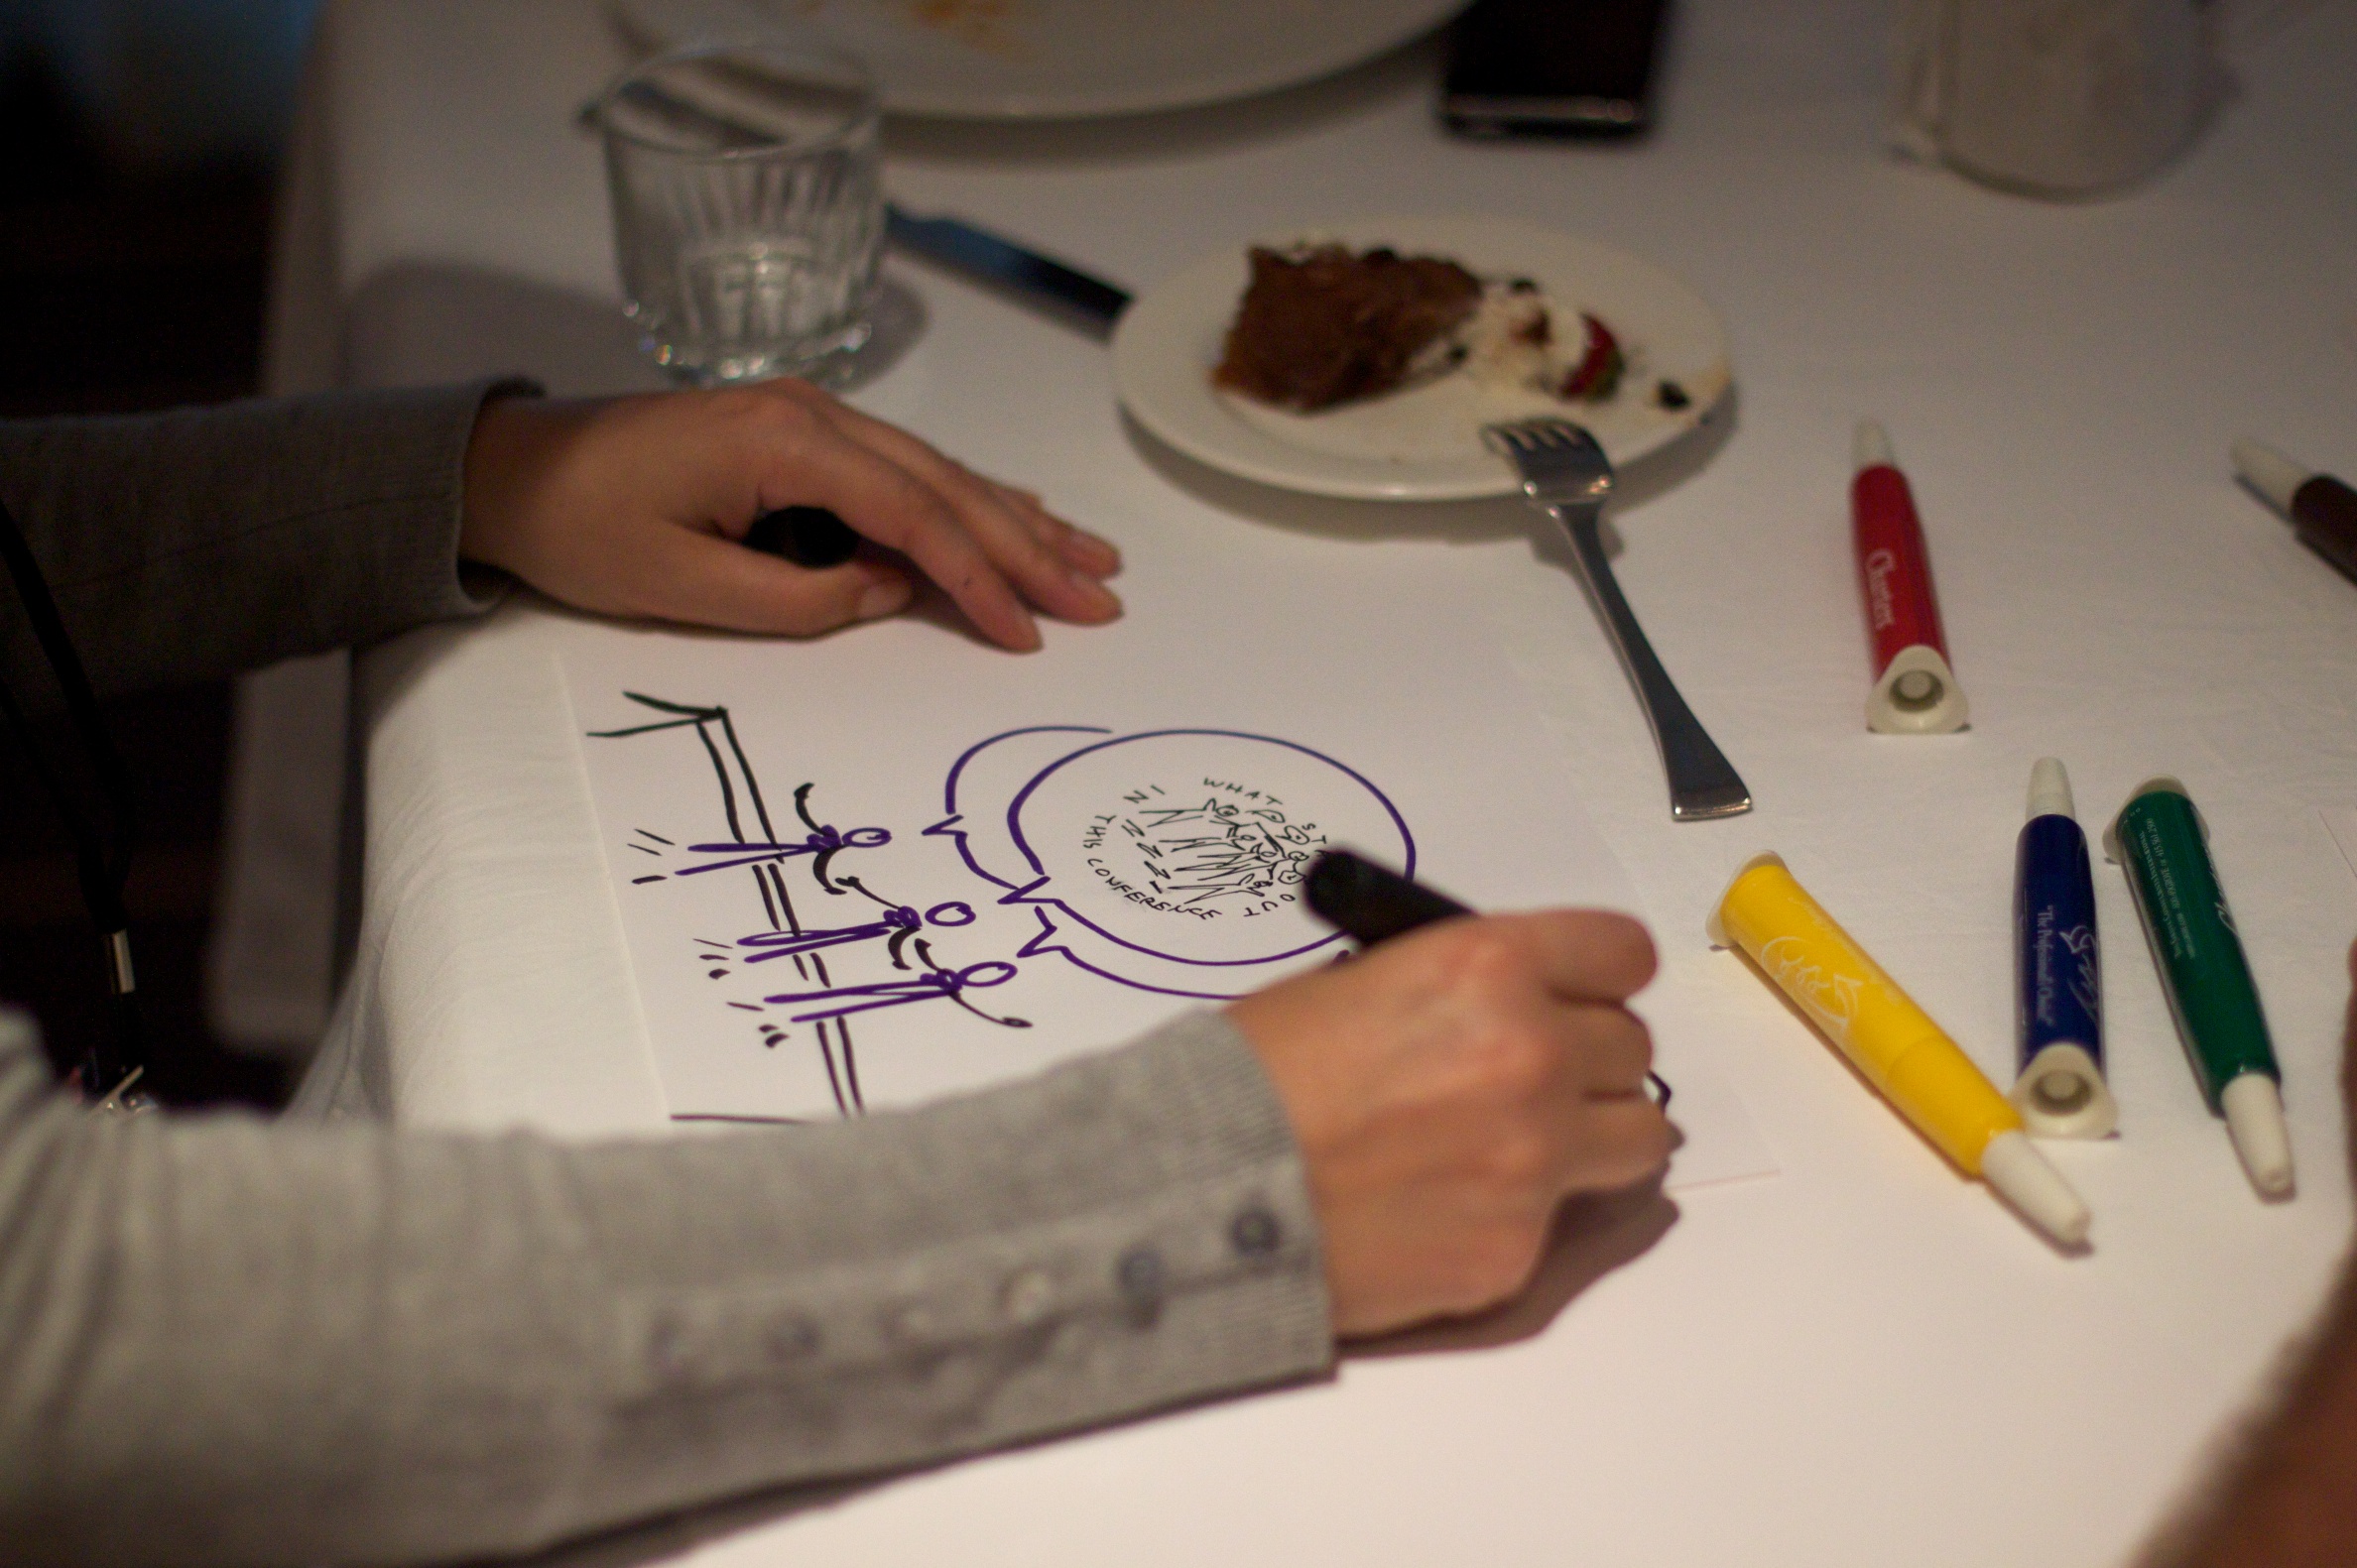
writing, hand, art, drawing, design, calligraphy, shape, ifvp2010